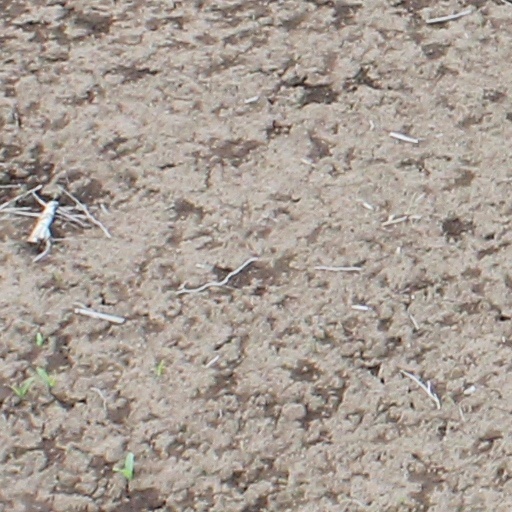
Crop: wheat